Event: Nepal Earthquake
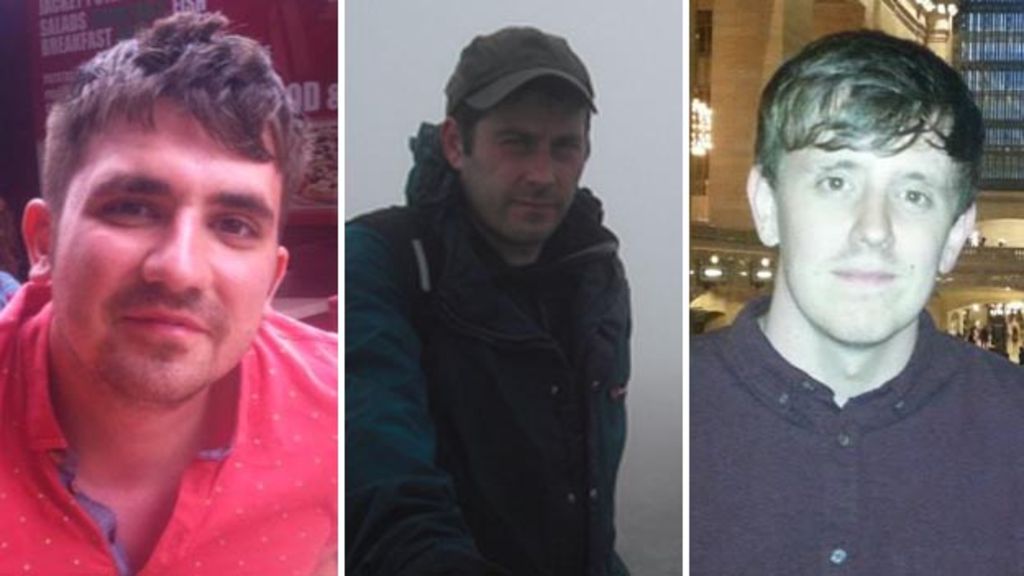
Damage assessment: no_damage